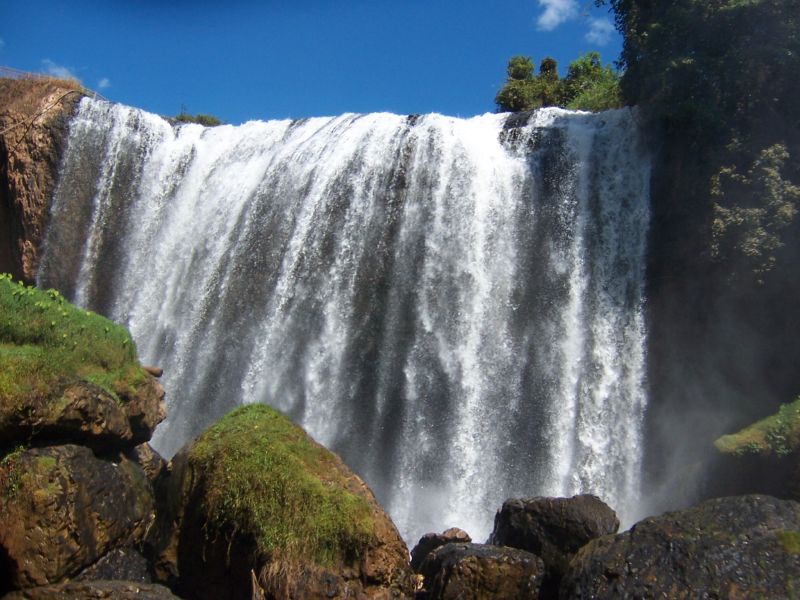
user: text: Bầu trời trong hình có màu gì?
assistant: text: Màu xanh dương

user: text: Có bao nhiêu tảng đá lớn phủ rêu ở phía dưới bên trái của thác nước?
assistant: text: Hai

user: text: Thác nước trong hình có tên là gì?
assistant: text: Thác Voi

user: text: Theo truyền thuyết địa phương, thác nước này gắn liền với câu chuyện về loài động vật nào?
assistant: text: Voi